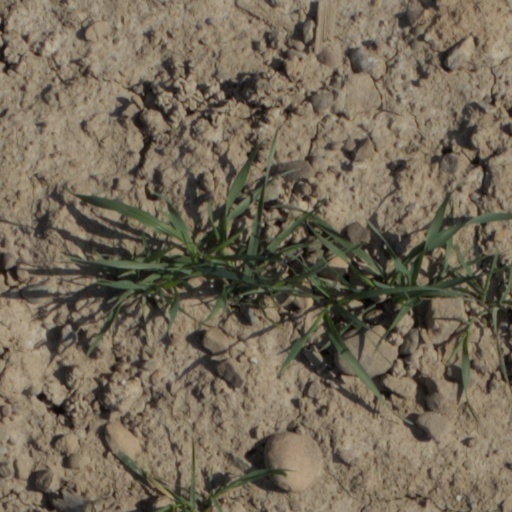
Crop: wheat